Camp Bucca

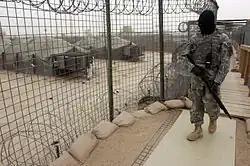
A soldier patrols along a catwalk at Camp Bucca (2009)

Camp Bucca was a forward operating base that housed a theater internment facility maintained by the United States military in the vicinity of Umm Qasr, Iraq. After being taken over by the U.S. military (800th Military Police Brigade) in April 2003, it was renamed after Ronald Bucca, the only New York City fire marshal in history to be killed in the line of duty, during the 11 September 2001 attacks. The site where Camp Bucca was built had earlier housed the tallest structure in Iraq, a 492-meter-high TV mast.